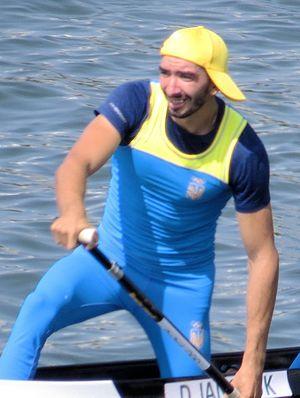
Dmytro Yanchuk, né le 14 novembre 1992 à Khmelnytsky, est un céiste ukrainien spécialiste de la course en ligne. Il a remporté avec Taras Mishchuk la médaille de bronze en C2 1000 mètres aux Jeux olympiques d'été de 2016 à Rio de Janeiro. Le duo obtient aussi en 2015 une médaille de bronze aux mondiaux de Milan.